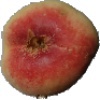
Label: Peach Flat 1